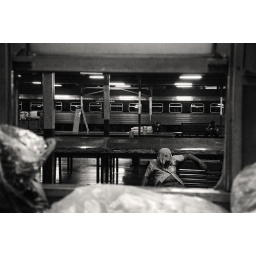
Platform bedroom in the main train station - Bangkok, Thailand